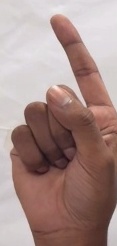
ASL sign: Z